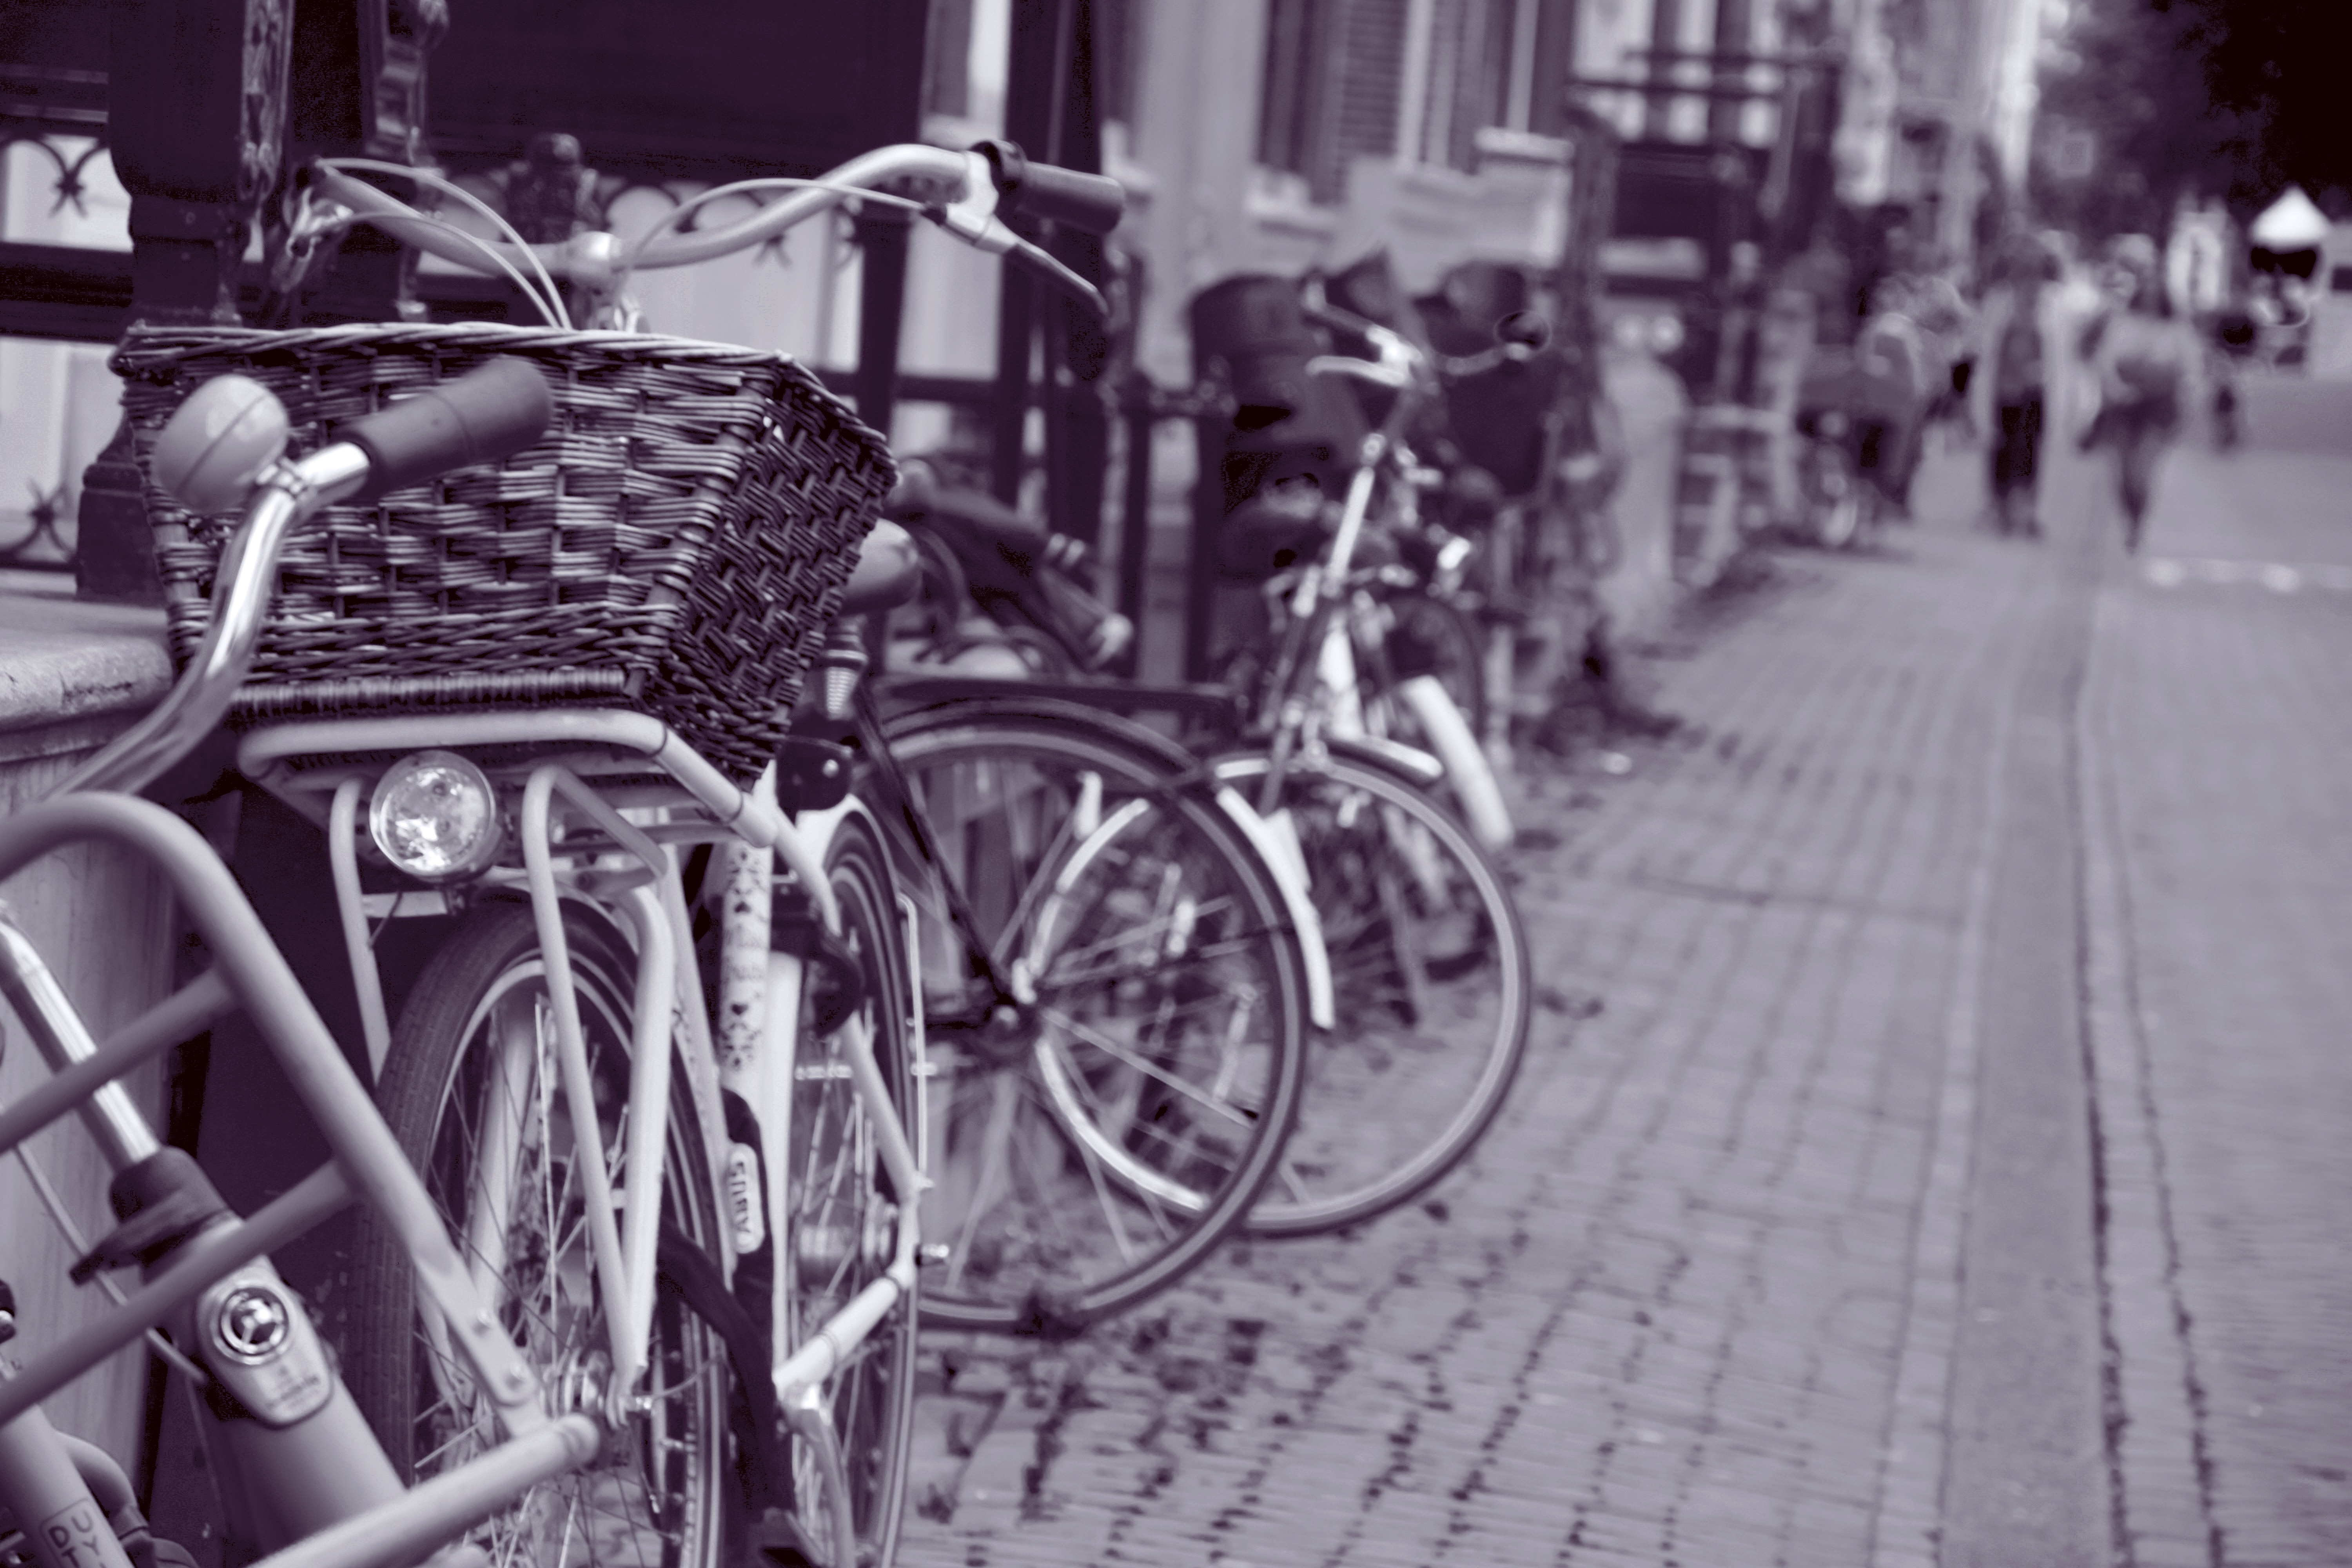
black and white, people, street, bicycle, bike, city, vehicle, monochrome, wicker basket, sports equipment, bike basket, amsterdam, snapshot, detail, graziella, city cycle, a row of bikes, monochrome photography